Parliamentary and Diplomatic Protection

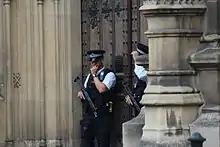
Two PaDP officers outside the Palace of Westminster in 2016

Parliamentary and Diplomatic Protection (PaDP) is a branch of the Protection Command within the Specialist Operations directorate of London's Metropolitan Police Service.